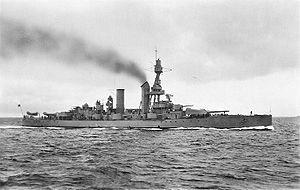
Le HMS Drottning Victoria ou Hans Majestäts Skepp Drottning Victoria était un cuirassé côtier de la classe Sverige, de la Marine royale suédoise. Il était très réussi et servit entre 1917 et 1959, avant d'être ferraillé.